Cosmic Kaleidoscope

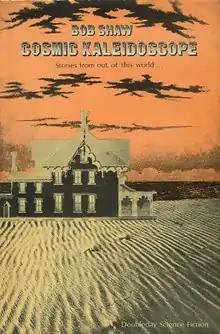
First US edition cover

Cosmic Kaleidoscope is a collection of science fiction short stories by Bob Shaw, published in 1976 by Gollancz in the UK and in 1977 by Doubleday in the US.